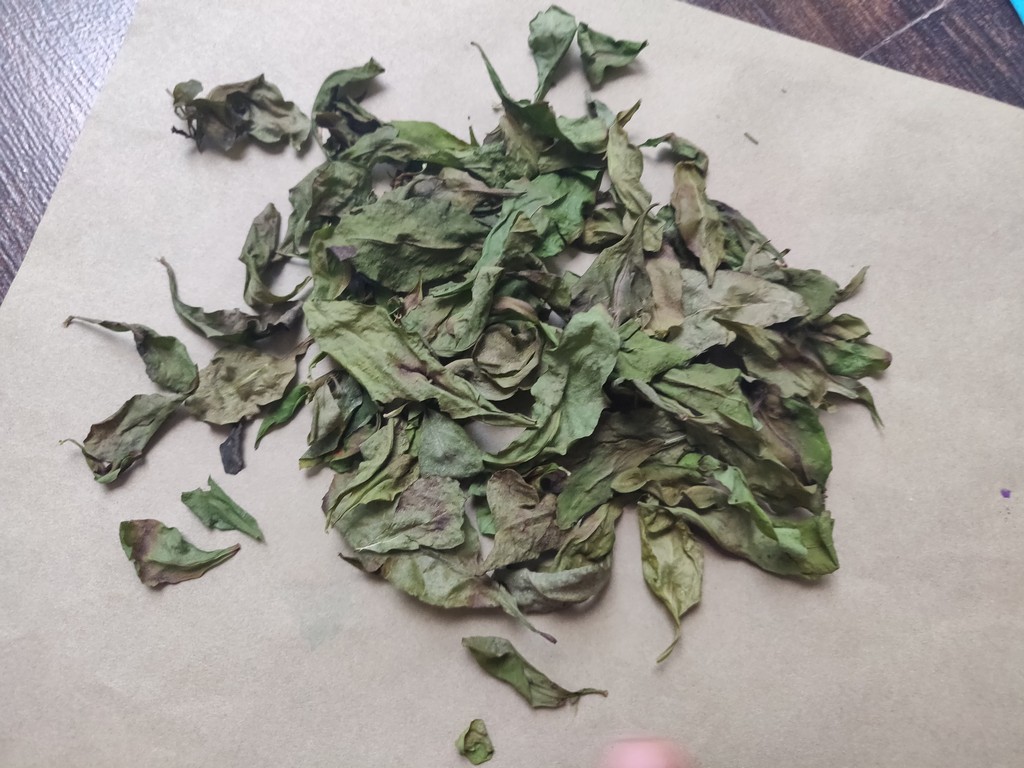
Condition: Dried
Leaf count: multiple
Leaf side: unknown